Philippe Antoine d'Ornano

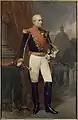
Portrait by Jean-Adolphe Beaucé, 1863

He returned to France and resumed active service in 1829 when he was given a position at the Military Academy of Saint-Cyr. In 1830, after the July Revolution, he was given command of the 4th military division at Tours. Two years later, he suppressed revolts in the Vendée after which he was made a Peer of France. In 1848 he served as head of the 14th military division until he resigned for reasons of health.